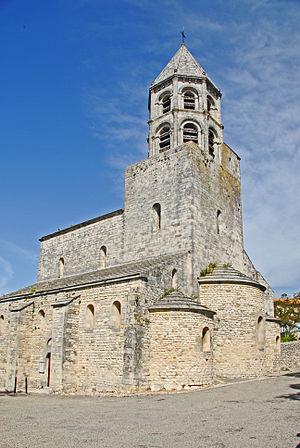
La Garde-Adhémar est une commune française située dans le département de la Drôme, en région Auvergne-Rhône-Alpes.